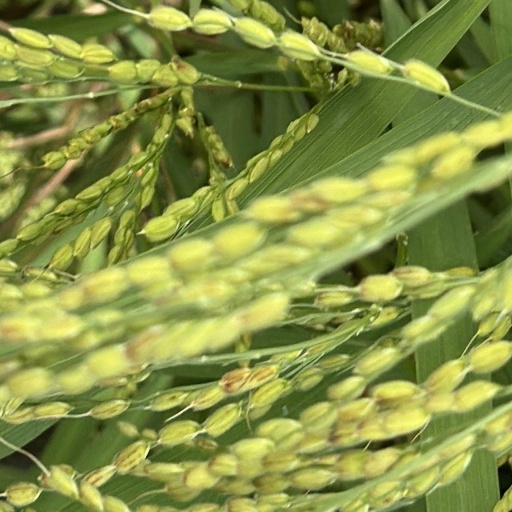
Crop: rice